Myxomatosis

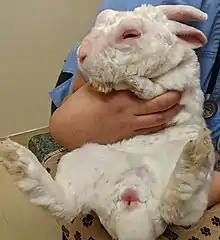
Pet rabbit with myxomatosis caused by the MSW strain of myxoma virus (Santa Cruz, CA), showing swollen eyelids and genitals

The distribution of myxomatosis in North America is restricted to the native habitat of the brush rabbit, which extends from western Oregon and California to Baja California in Mexico. This is because the brush rabbit is the only carrier of myxoma virus in North America. Other native cottontail rabbits and hares are incapable of transmitting the disease. Clinical signs of myxomatosis depend on the strain of virus, the route of inoculation, and the immune status of the host. Cases of myxomatosis in northern California, southern California, Oregon, and Mexico are caused by different strains of myxoma virus, and symptoms vary. All North American strains are highly virulent, with close to 100% case fatality rates.